2017 Alabama 500

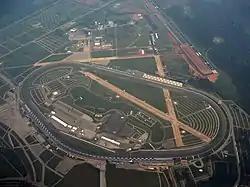
Talladega Superspeedway, the track where the race was held.

Talladega Superspeedway, originally known as Alabama International Motor Superspeedway (AIMS), is a motorsports complex located north of Talladega, Alabama. It is located on the former Anniston Air Force Base in the small city of Lincoln. The track is a tri-oval and was constructed in the 1960s by the International Speedway Corporation, a business controlled by the France Family. Talladega is most known for its steep banking and the unique location of the start/finish line that's located just past the exit to pit road. The track currently hosts the NASCAR series such as the Sprint Cup Series, Xfinity Series and the Camping World Truck Series. Talladega is the longest NASCAR oval with a length of tri-oval like the Daytona International Speedway, which also is a tri-oval.